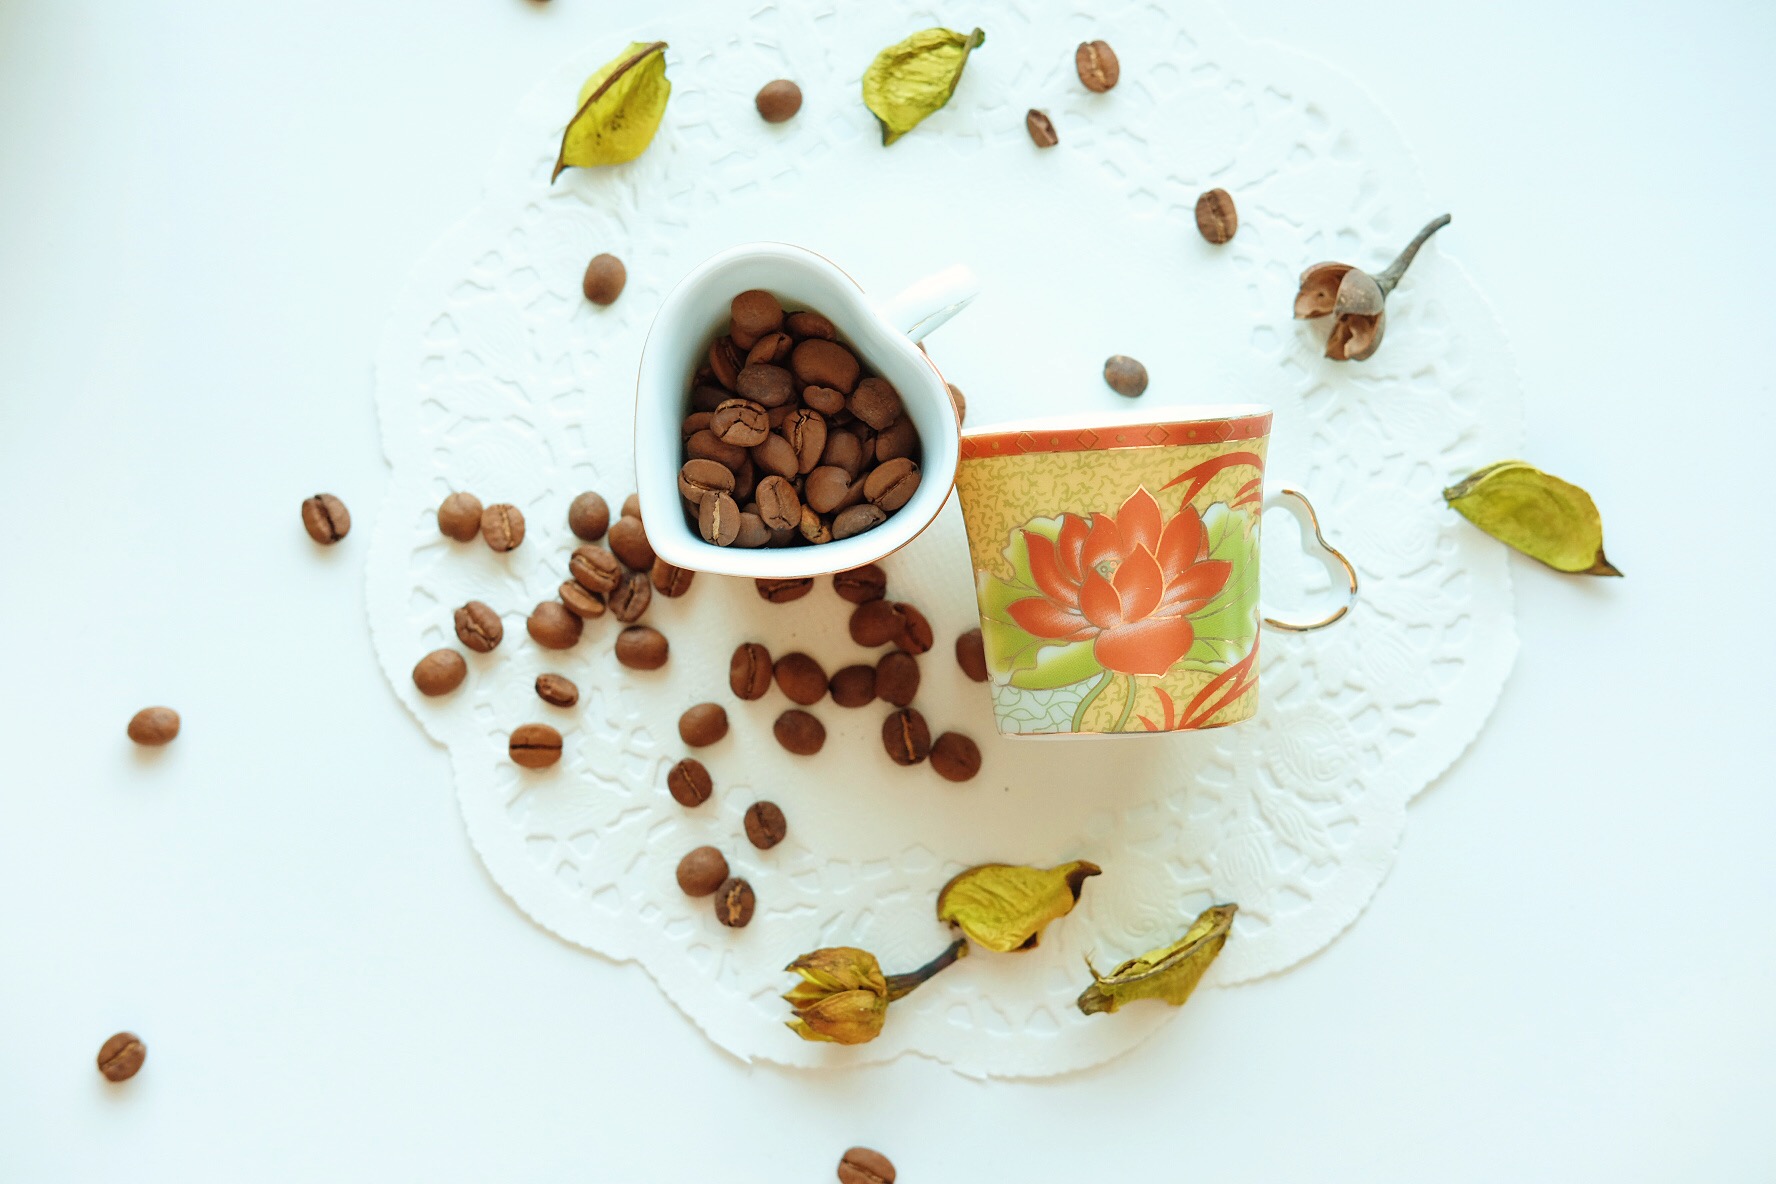
coffee, flower, cup, meal, food, produce, breakfast, mug, dessert, caffeine, flavor, coffee beans, snack food